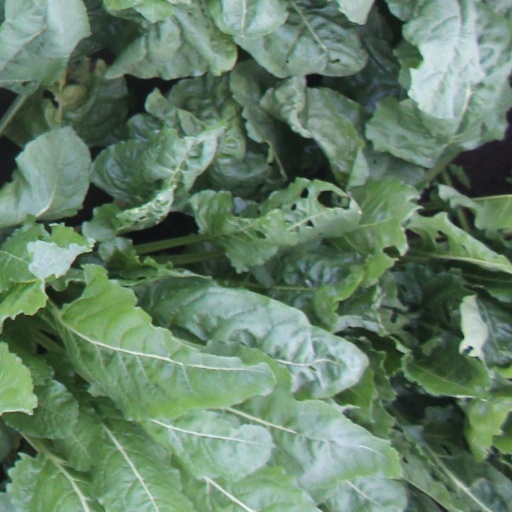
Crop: sugar beet